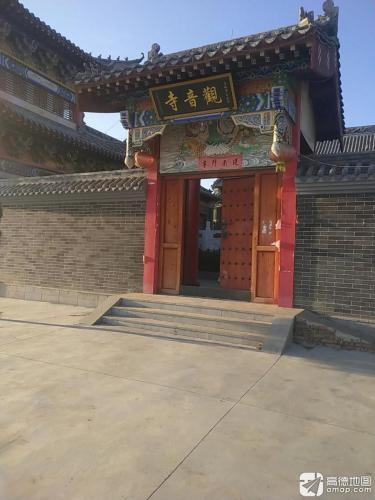
地标名称：观音寺
所在城市：晋城市·城区